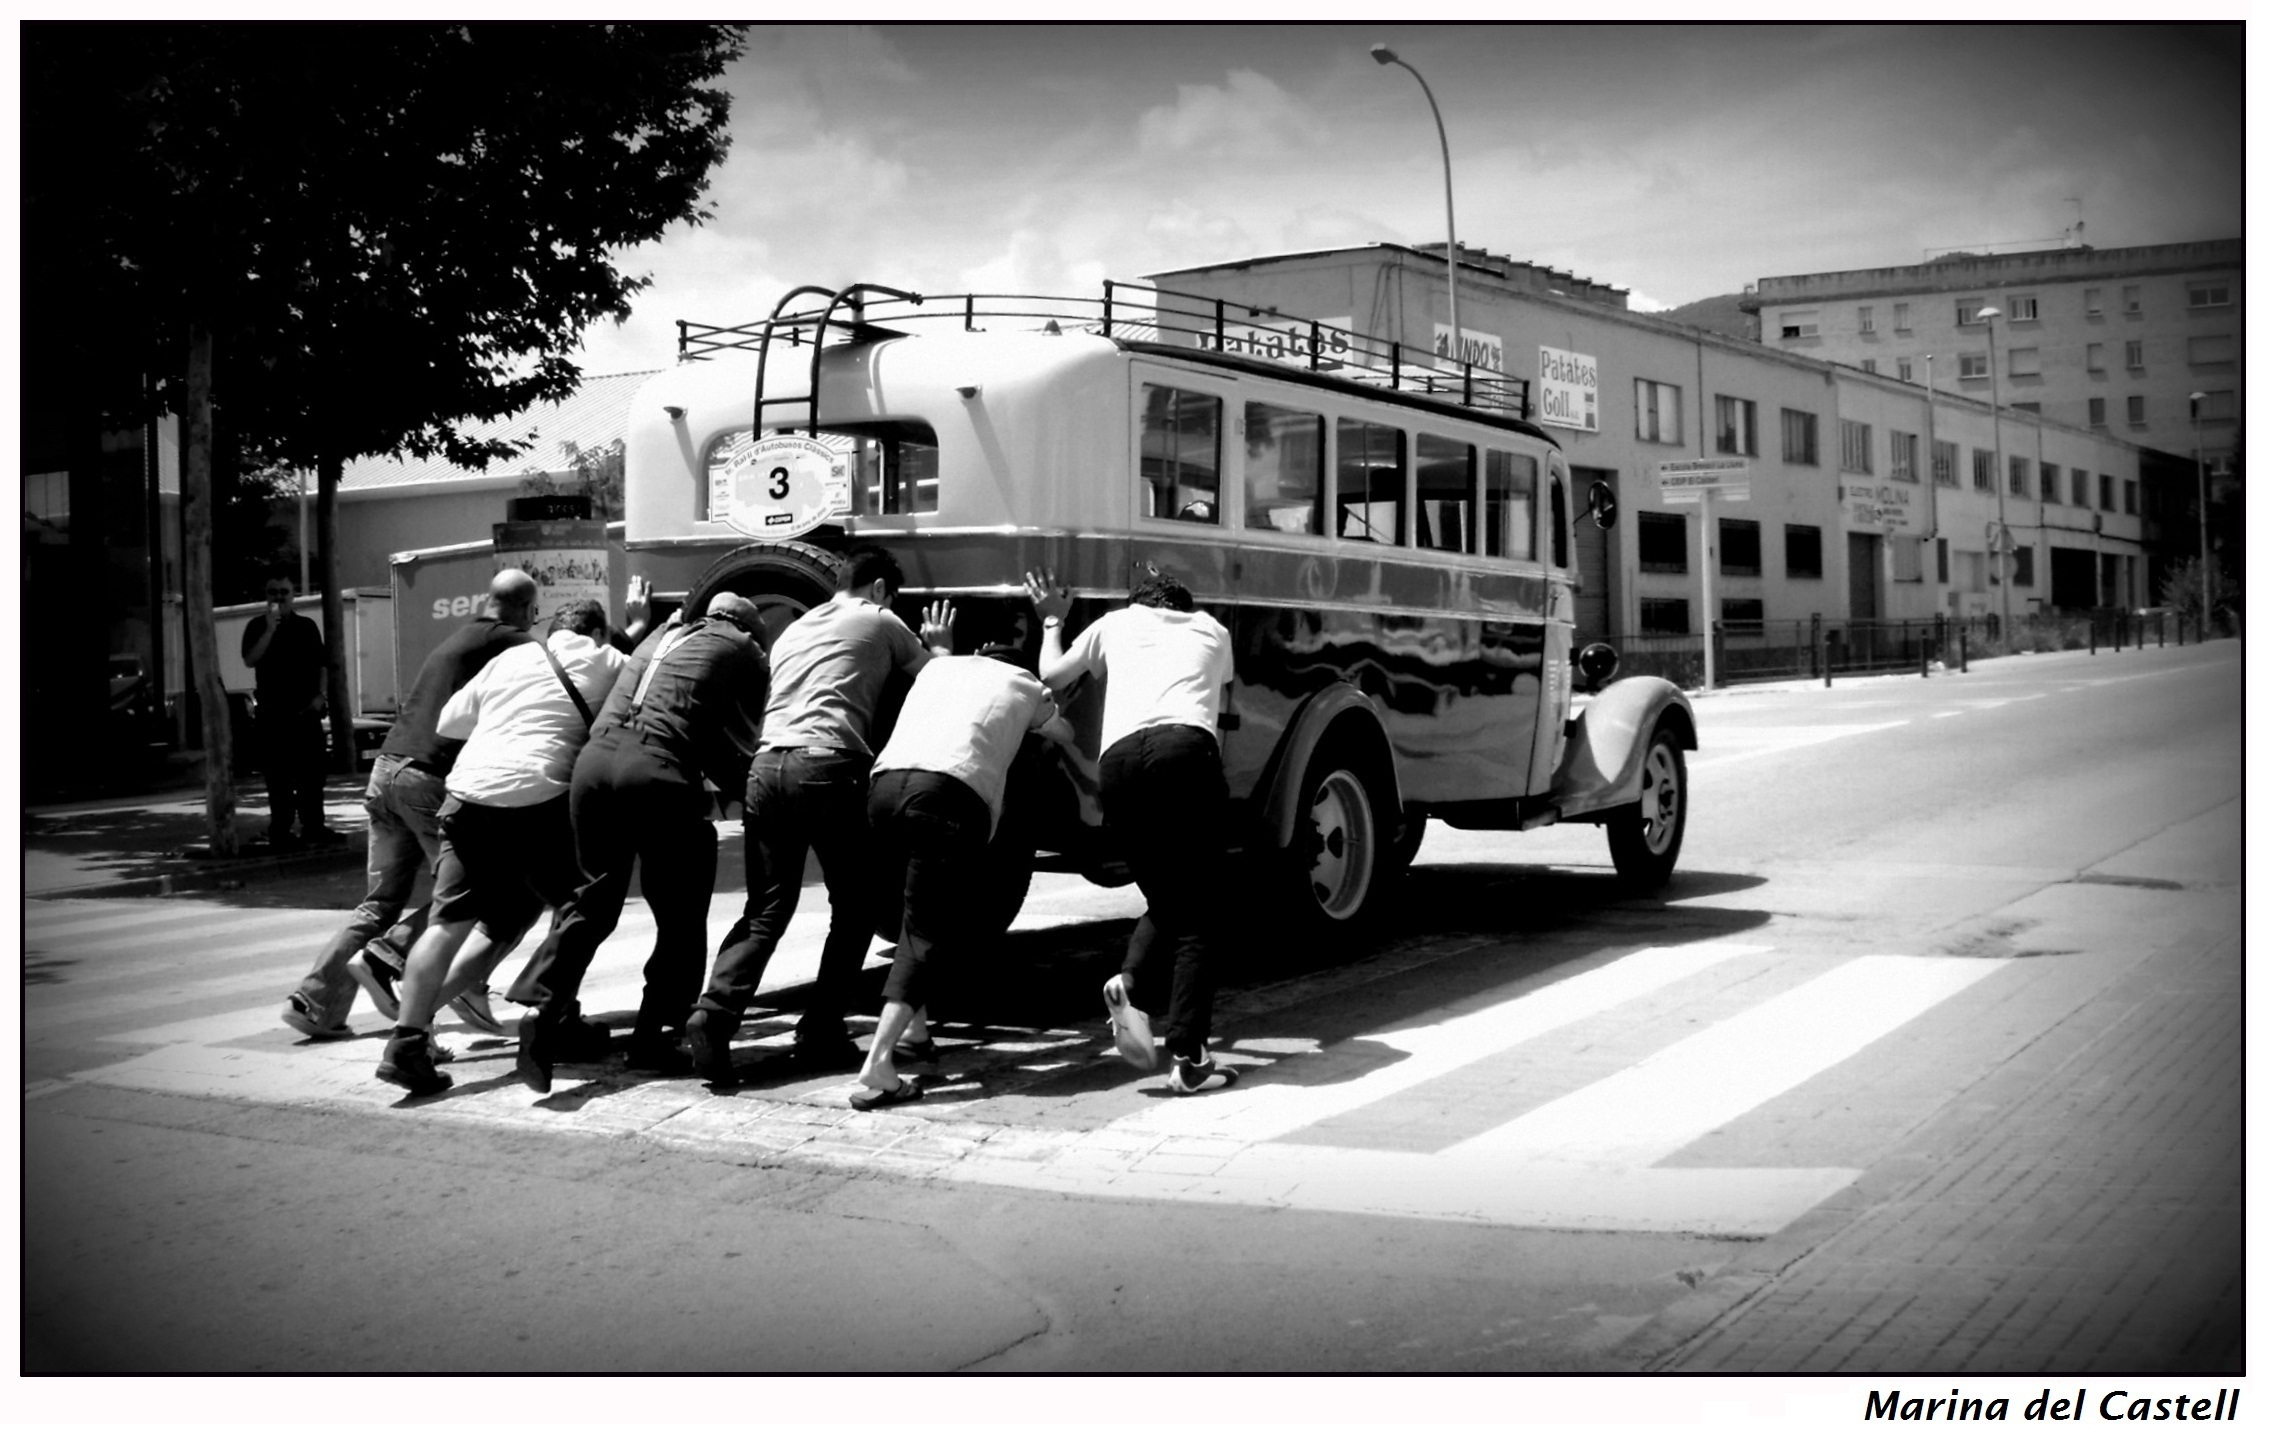
man, pedestrian, black and white, road, street, car, photography, automobile, home, auto, crosswalk, monochrome, streetphotography, bw, bus, blackandwhite, infrastructure, photograph, snapshot, noiretblanc, rue, calle, pedestriancrossing, passagepiton, voiture, coche, hombre, homme, strasse, blancoynegro, push, strasenfotografie, schwarzweisfotografie, bn, biancoenero, uomo, strada, carrer, cotxe, mann, autobus, pasodepeatones, pousser, photographiederue, empujar, spingere, pasdevianants, stossen, fotografiadistrada, fusgngerberweg, enblancinegre, fotografacallejera, fotografiadecarrer, monochrome photography, film noir